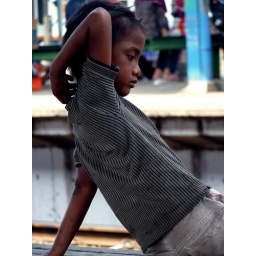
he is a street boy and living around the peron / train station